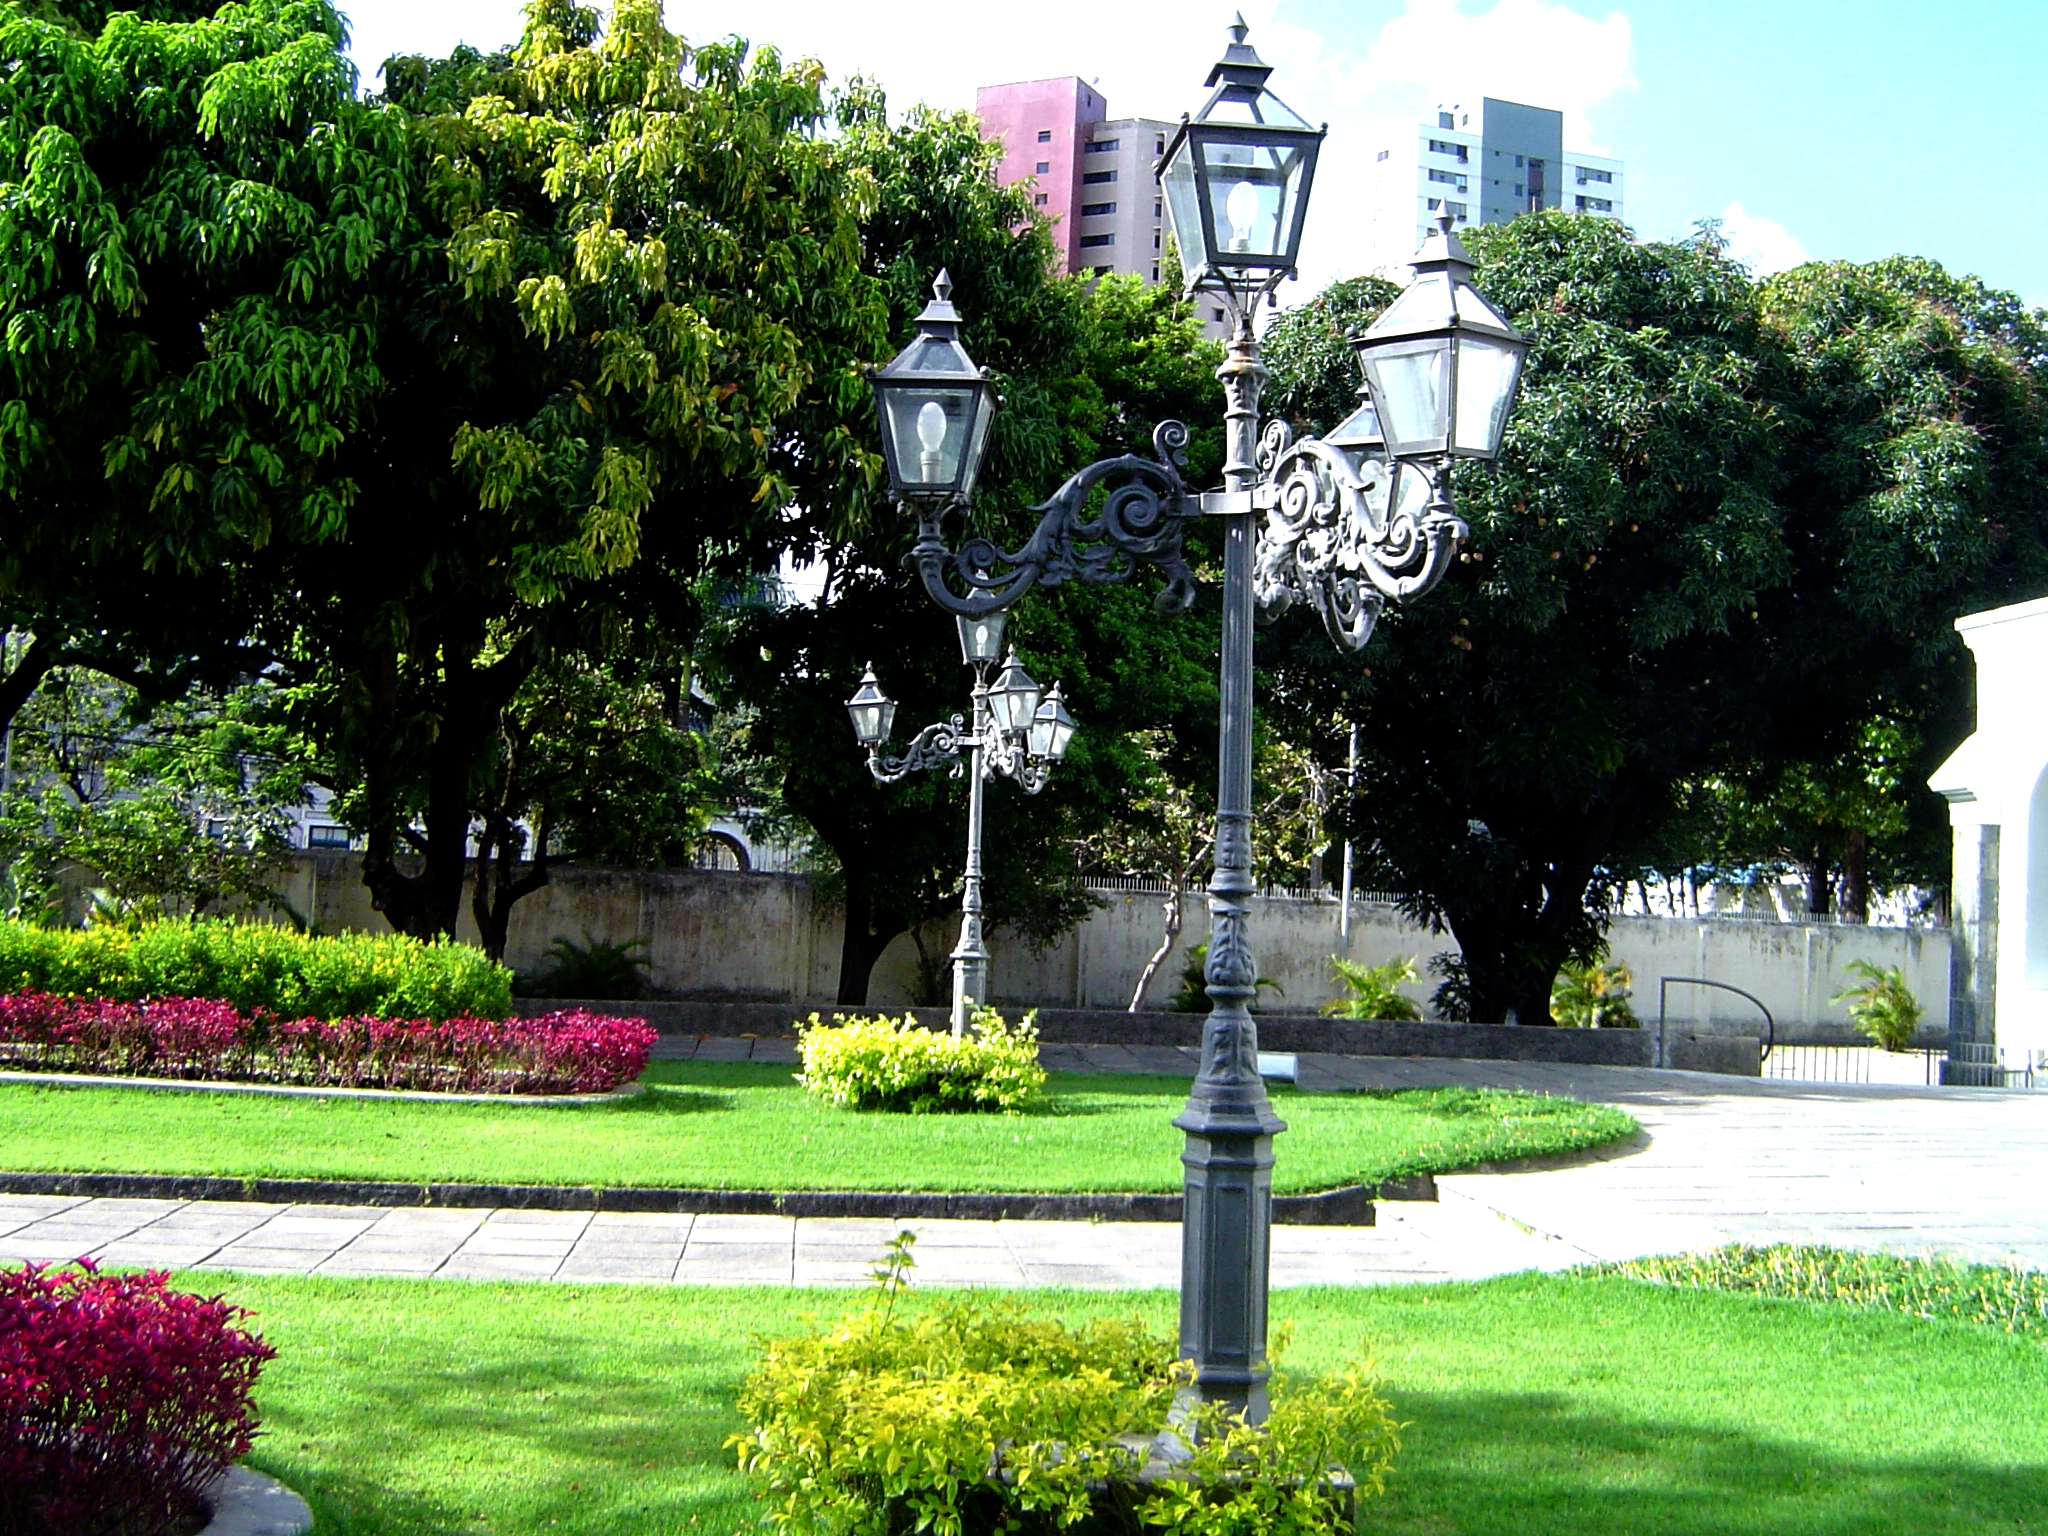
tree, grass, plant, lawn, flower, city, park, botany, garden, shrub, town square, botanical garden, estate, yard, colgiodamas, jardim, residential area, woody plant, landscape architect